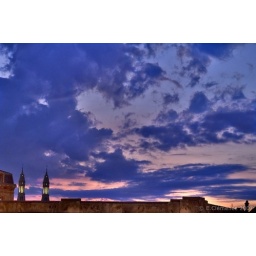
Clouds at nightfall, good colour feedback &amp;amp;natural saturation in the clouds &amp;amp; sky thanks to HDR treatment.